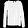
Label: Shirt